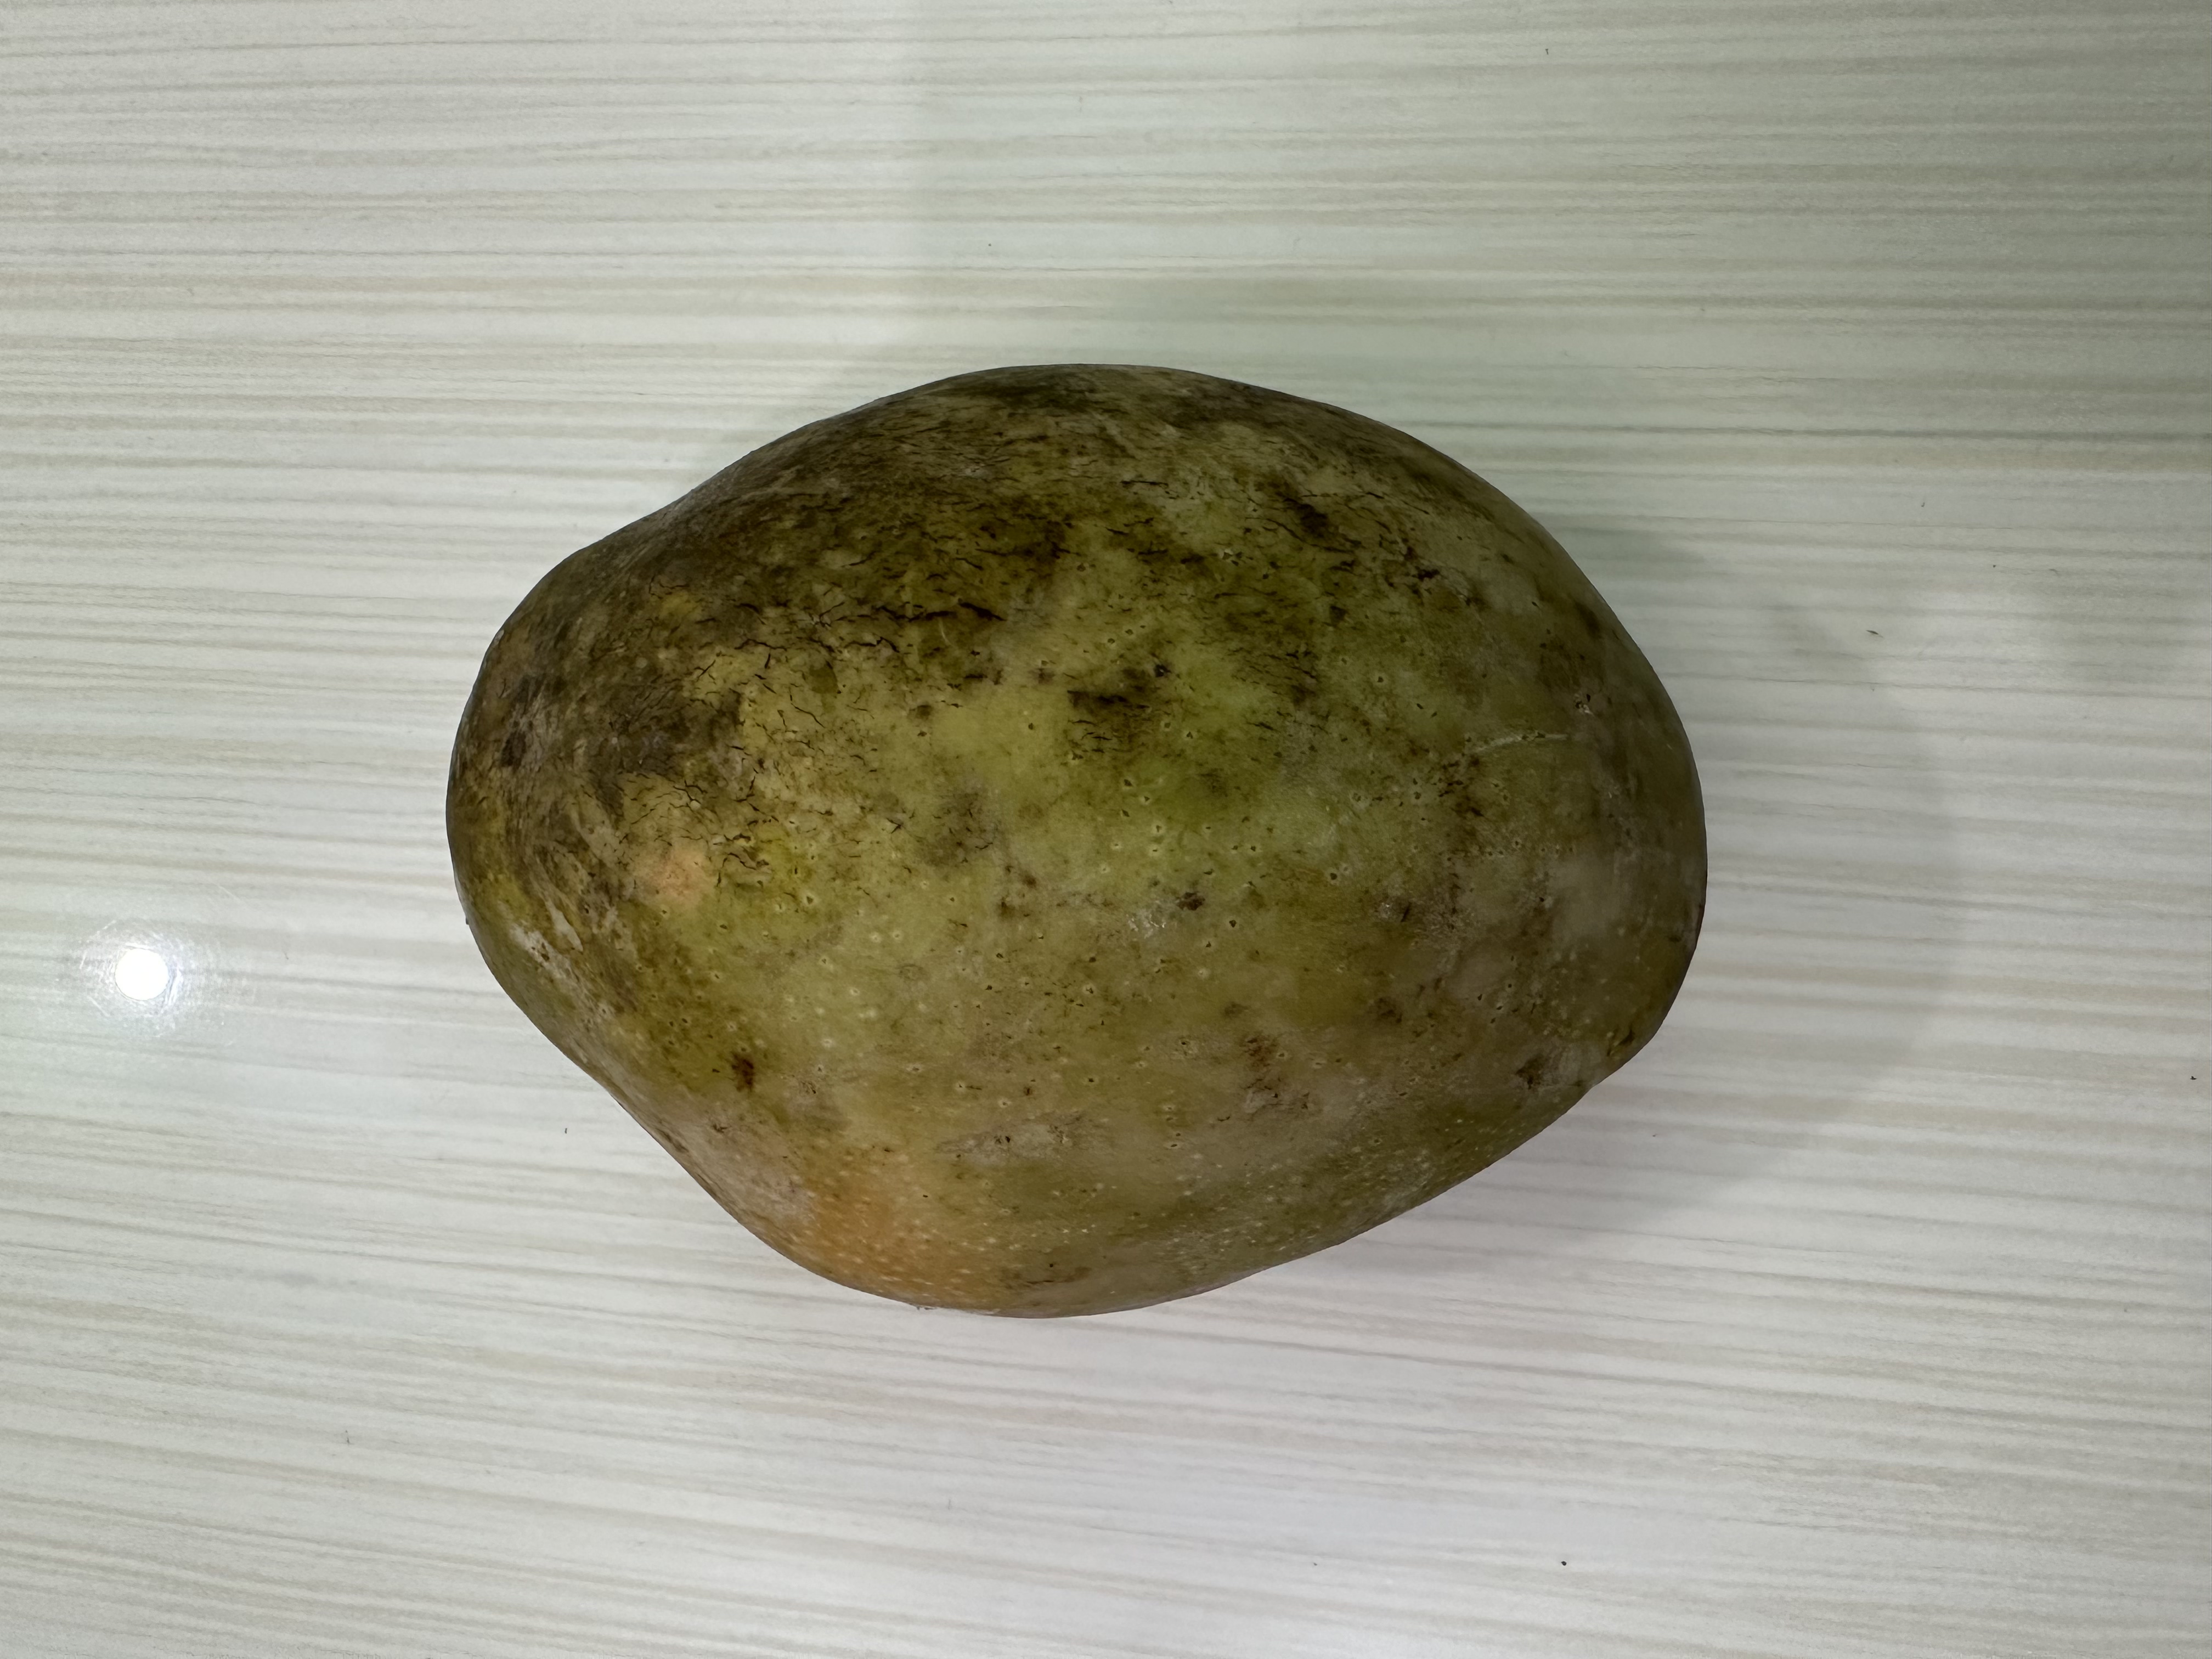
Mango variety: Bari-7